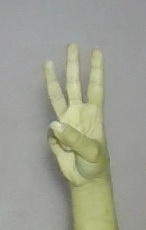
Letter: thaa